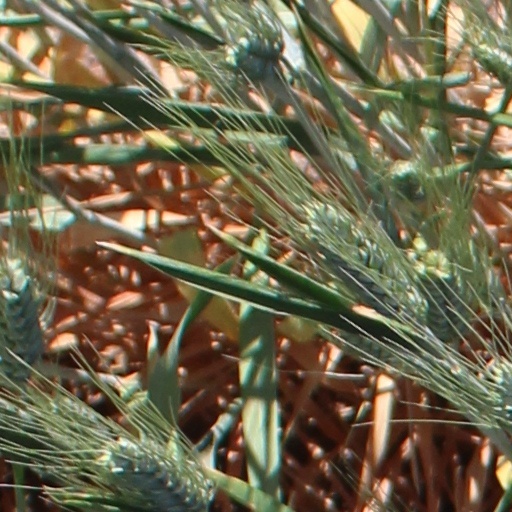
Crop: wheat